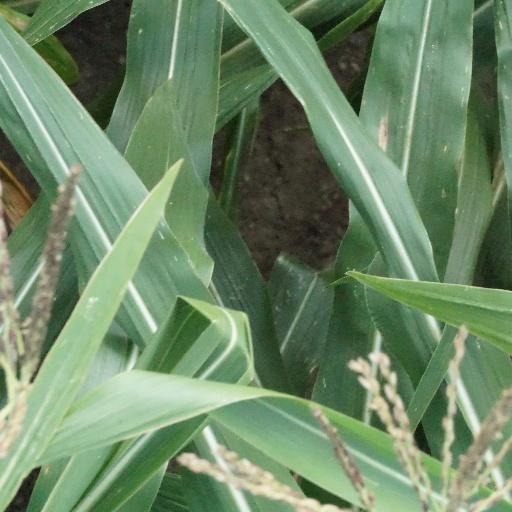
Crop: maize; corn